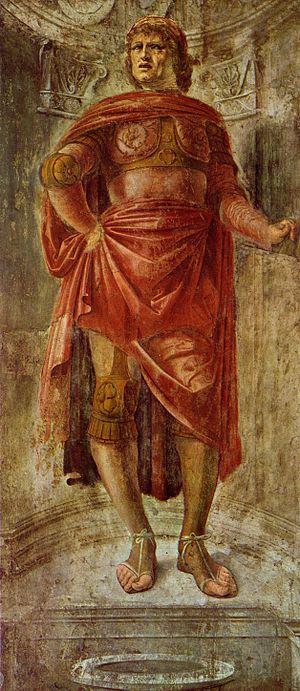
Les Anges musiciens désignent deux tableaux réalisés à la fin du xvᵉ siècle afin d'encadrer celui de La Vierge aux rochers de Léonard de Vinci. Ils ont pour fonction d'orner les panneaux latéraux du retable de l'Immaculée Conception, créé pour la décoration d'une chapelle de l'église Saint-François-Majeur de Milan. Séparés tout à la fin du XVIIIᵉ siècle de leur retable d'origine, ils sont conservés depuis 1898 à la National Gallery à Londres.